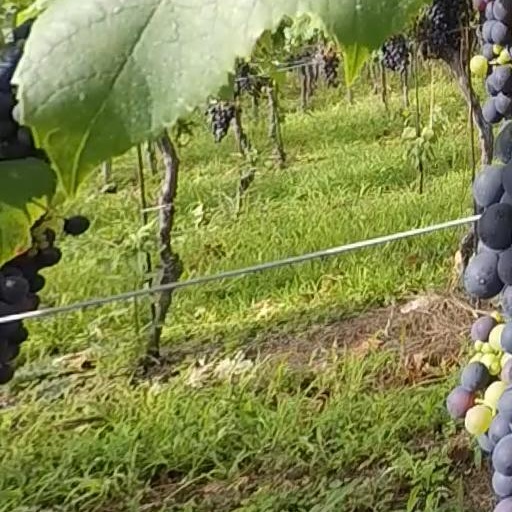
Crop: grape